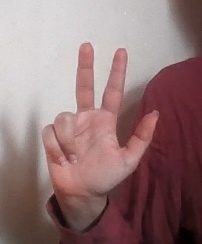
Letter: al